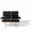
Label: couch